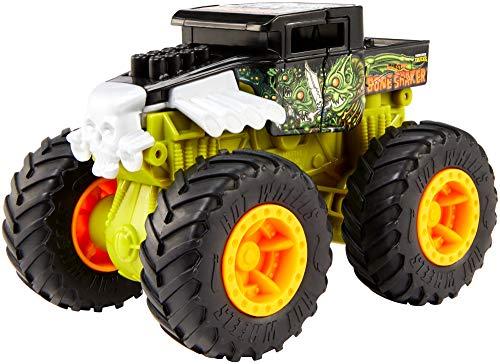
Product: Hot Wheels Monster Trucks 1: 43 Bash-Ups Vehicle [Styles May Vary]
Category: Toys & Games | Play Vehicles
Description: Outrageous assortment of 10 1: 43 scale Hot Wheels Monster trucks with giant wheels and break-apart features.
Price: $8.99
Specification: ProductDimensions:4x6x5inches|ItemWeight:8.5ounces|ShippingWeight:8.5ounces(Viewshippingratesandpolicies)|ASIN:B07GVTK9MD|Itemmodelnumber:GCF94|Manufacturerrecommendedage:36months-6years